Deme N'Diaye

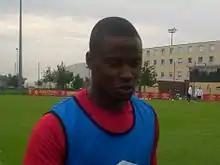
N'Diaye at Lens training in 2015

Deme N'Diaye (born 6 February 1985) is a Senegalese former professional footballer who played as a striker. He previously played for Portuguese club Estrela Amadora, and French clubs Arles-Avignon, RC Lens, and Arras FA.